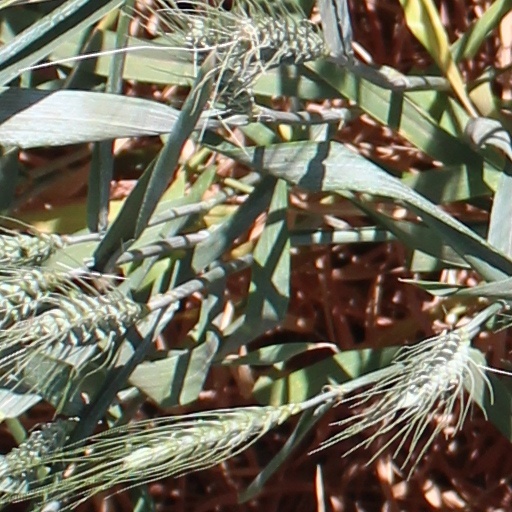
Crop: wheat